Volvo Environment Prize

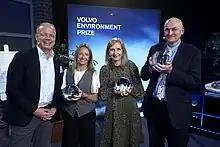
The Volvo Environment Prize 2022 laureates receive their award.

The Volvo Environment Prize is a highly regarded annual scientific award. The prize is awarded to individuals who ""explore the way to a sustainable world"." The prize is awarded by the Volvo Environment Prize Foundation which was instituted in 1988. Scientific excellence is the most important criterion for becoming a laureate. The candidate must have an outstanding research and publication record in his or her field. Strong emphasis is also placed on the research's impact on the policy and application sectors.